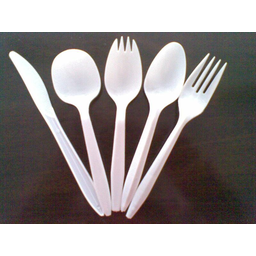
Label: plastic